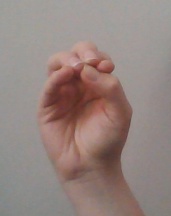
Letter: ha